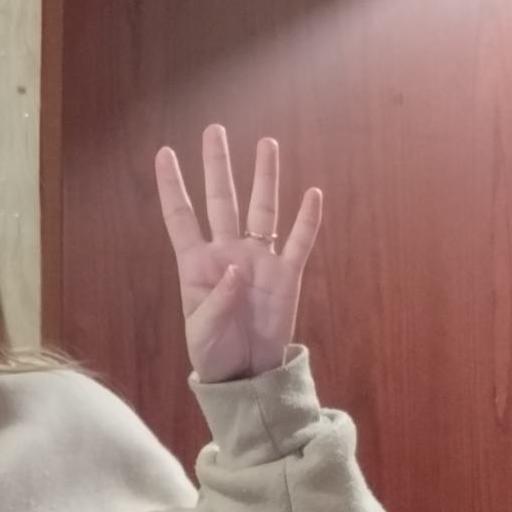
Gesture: four